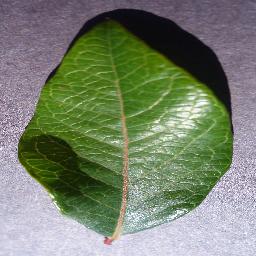
Label: Blueberry___healthy